Goths

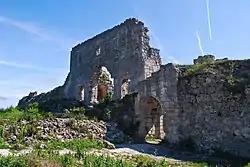
Ruins of the citadel of Doros, capital of the Crimean Goths

Gothic tribes who remained in the lands around the Black Sea, especially in Crimea, were known as the Crimean Goths. During the late 5th and early 6th century, the Crimean Goths had to fend off hordes of Huns who were migrating back eastward after losing control of their European empire. In the 5th century, Theodoric the Great tried to recruit Crimean Goths for his campaigns in Italy, but few showed interest in joining him. They affiliated with the Eastern Orthodox Church through the Metropolitanate of Gothia, and were then closely associated with the Byzantine Empire.